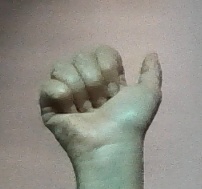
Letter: dhad